Omer Pardillo Cid

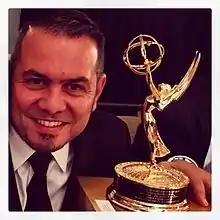
Omer at the 39th Annual Suncoast Emmy Awards

Omer Pardillo Cid is a Grammy, Latin Grammy and Emmy-winning producer and talent manager. He began his career in 1992 in the Media Relations department at RMM Records in New York City. At RMM, he handled publicity for celebrities, such as Celia Cruz, Marc Anthony and Tito Puente.